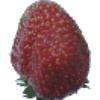
Label: Strawberry Wedge 1